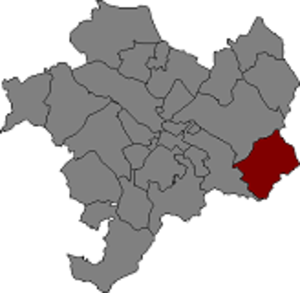
Olesa de Bonesvalls est une commune de la province de Barcelone, en Catalogne, en Espagne, de la comarque d'Alt Penedès